Moissannes

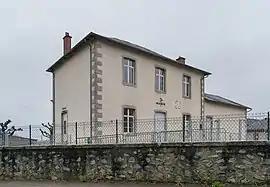
Town hall of Moissannes

Moissannes is a commune in the Haute-Vienne department in the Nouvelle-Aquitaine region in west-central France.